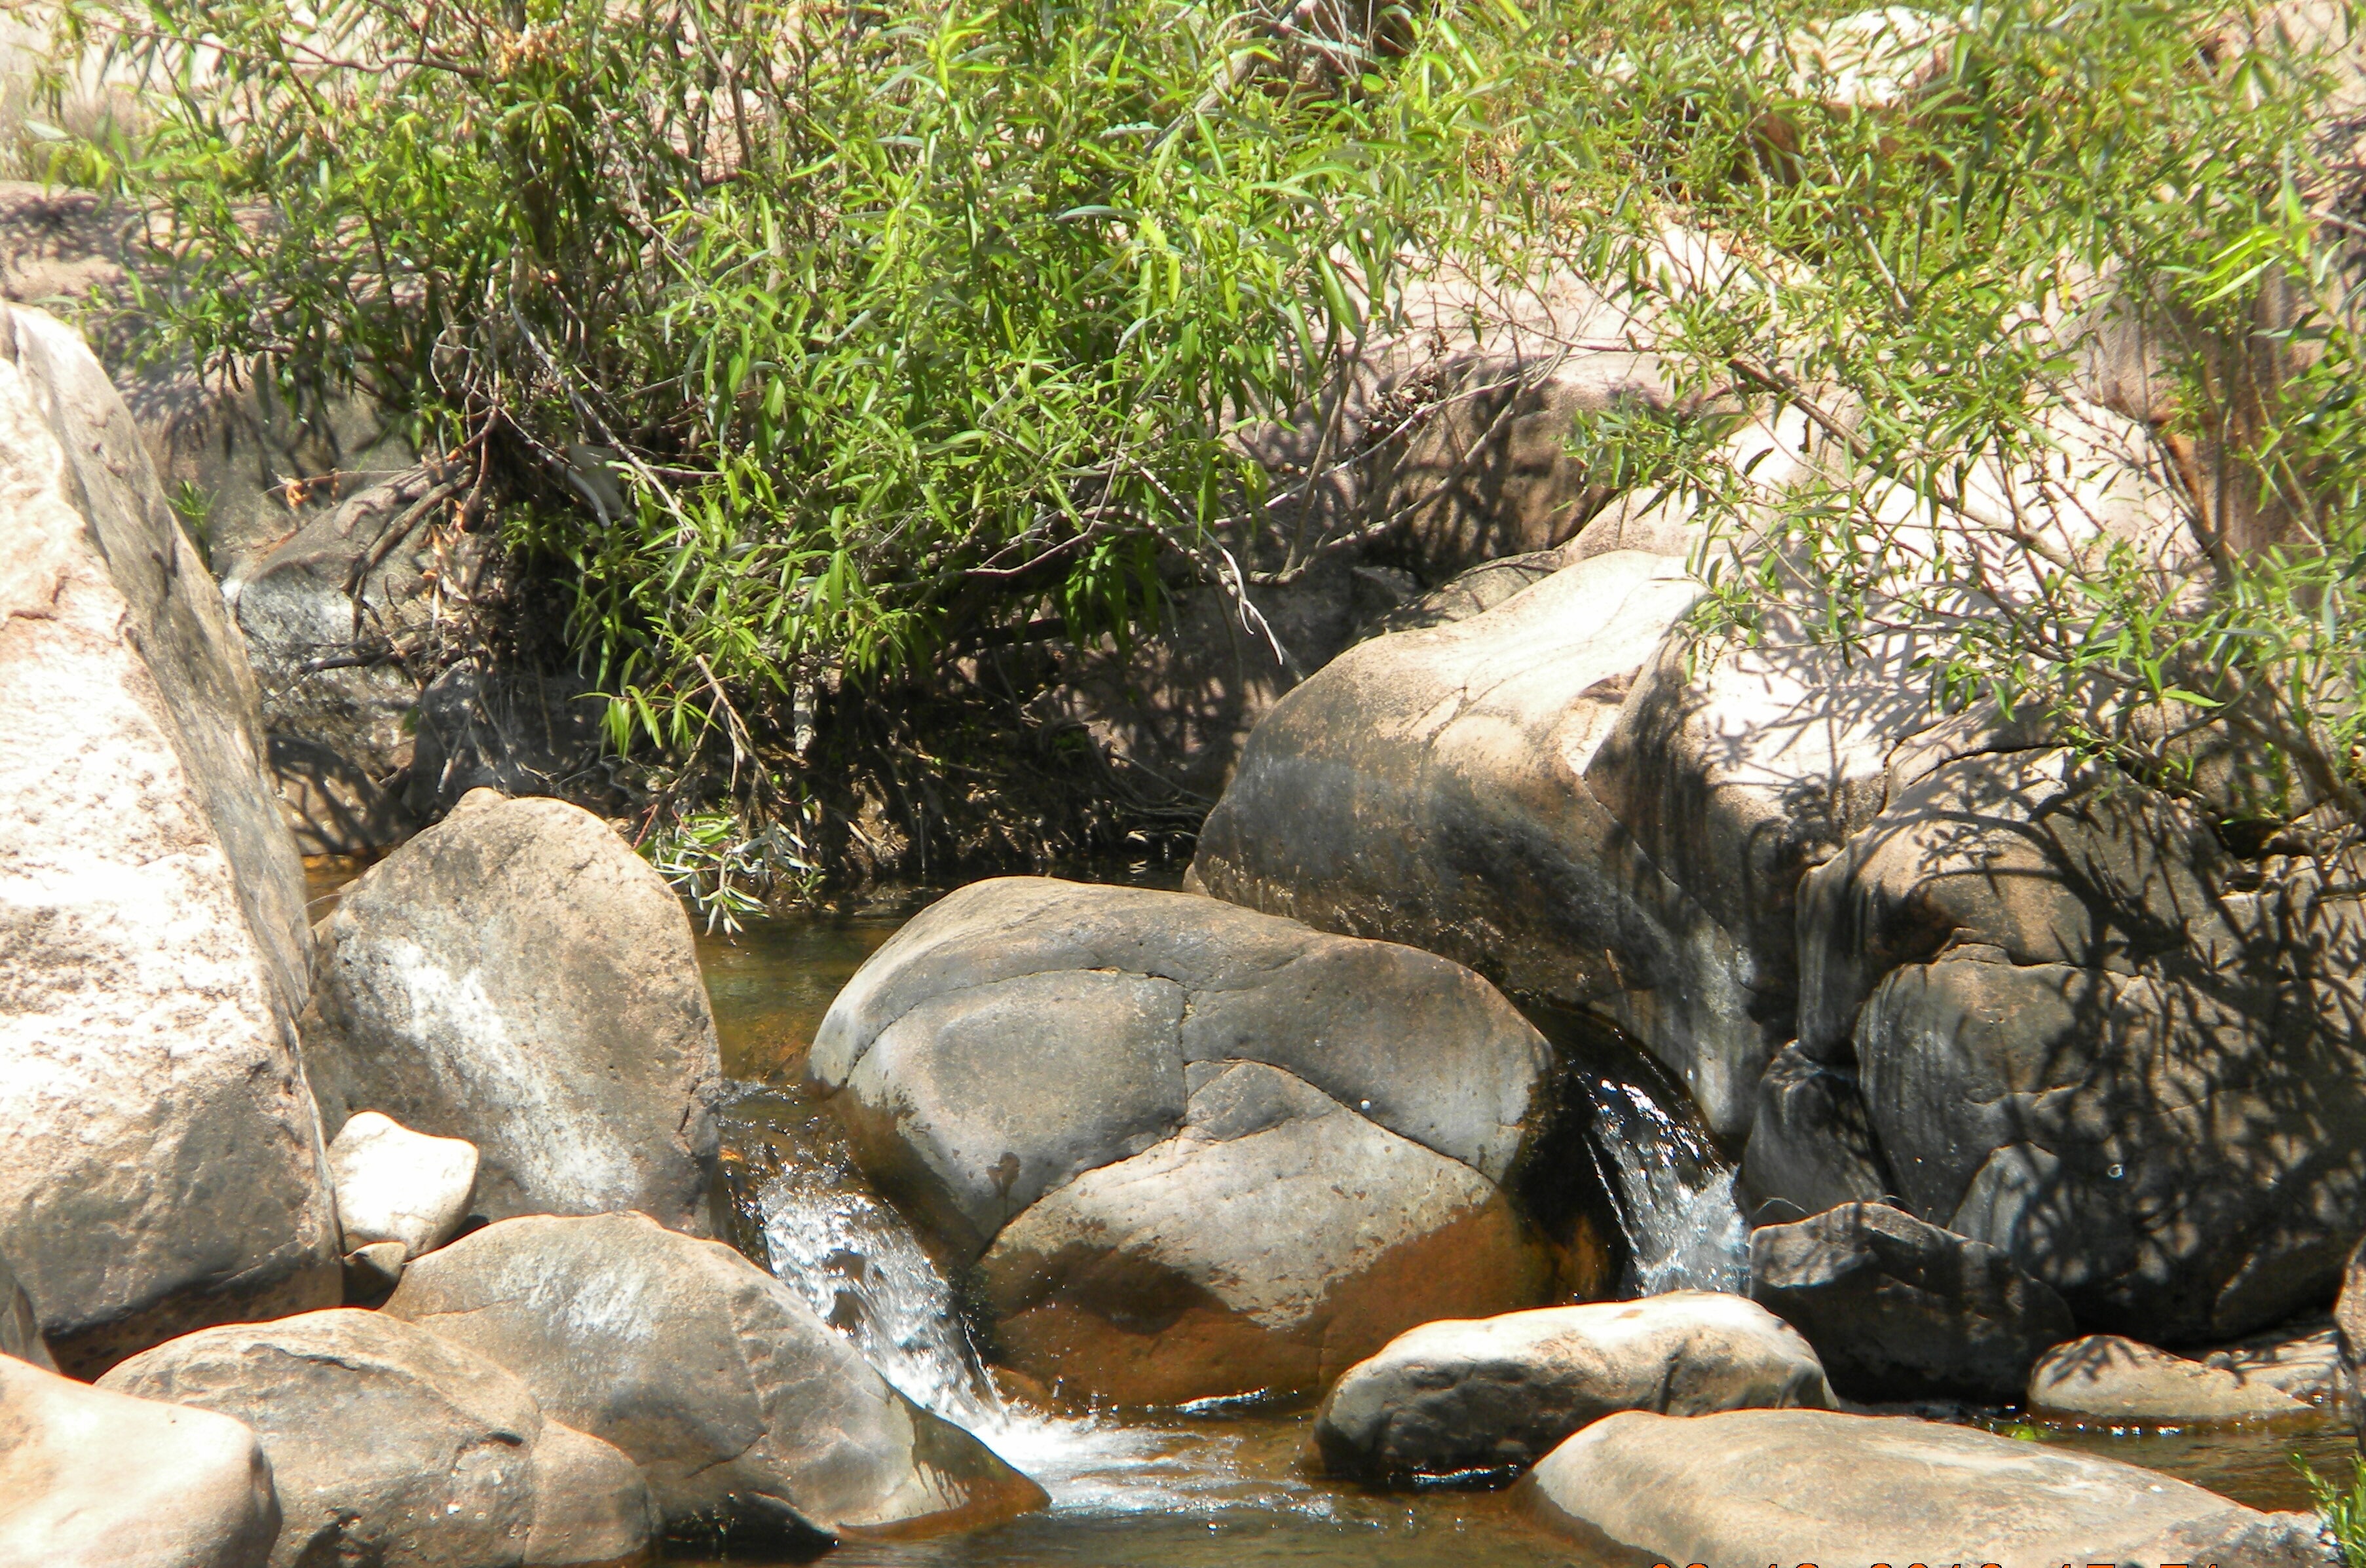
water, nature, rock, river, pond, wildlife, stream, tranquil, peaceful, natural, fauna, rocks, boulder, water feature